Peach basket hat

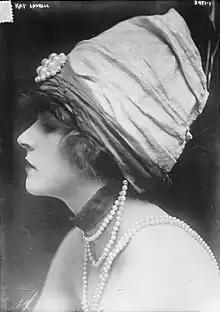
Kay Laurell in an unusual high-crowned and fabric draped variation on the peach basket, c. 1910

Although the peach basket was launched as one of the 1908 season's new looks, it was not greeted with universal acclaim. The "Los Angeles Herald" reported in 1909 that the US National Association of Retail Milliners had "launched the aeroplane as the new style of headgear, put a ban on the peach basket hat and decreed the three-cornered hat of the Louis XVI period as the stunning bonnet for the coming winter months". The milliners, who declared the peach basket (or fruit basket) dead, had suffered a poor season of sales. The association's president admitted: "The last season proved disastrous, short and unprofitable owing to the launching of extreme styles such as the fruit basket hat...a concerted effort has been made to tone down all attempts to introduce freak creations".